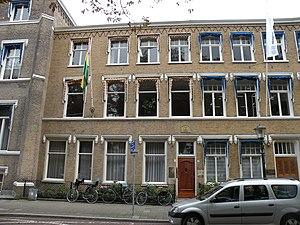
La Bolivie dispose d'une représentation diplomatique dans 30 pays. En raison de la controverse sur le Corredor de Atacama au XIXᵉ siècle, les relations entre le Chili et la Bolivie sont détériorées ; ainsi, chacun des deux pays ne dispose que d'un consulat général dans la capitale de l'autre.